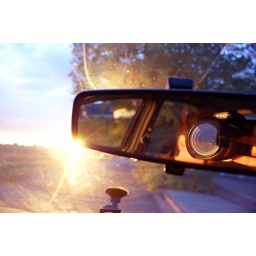
Focused the camera on the mirror while I was sitting in a car during a wonderful sunset.